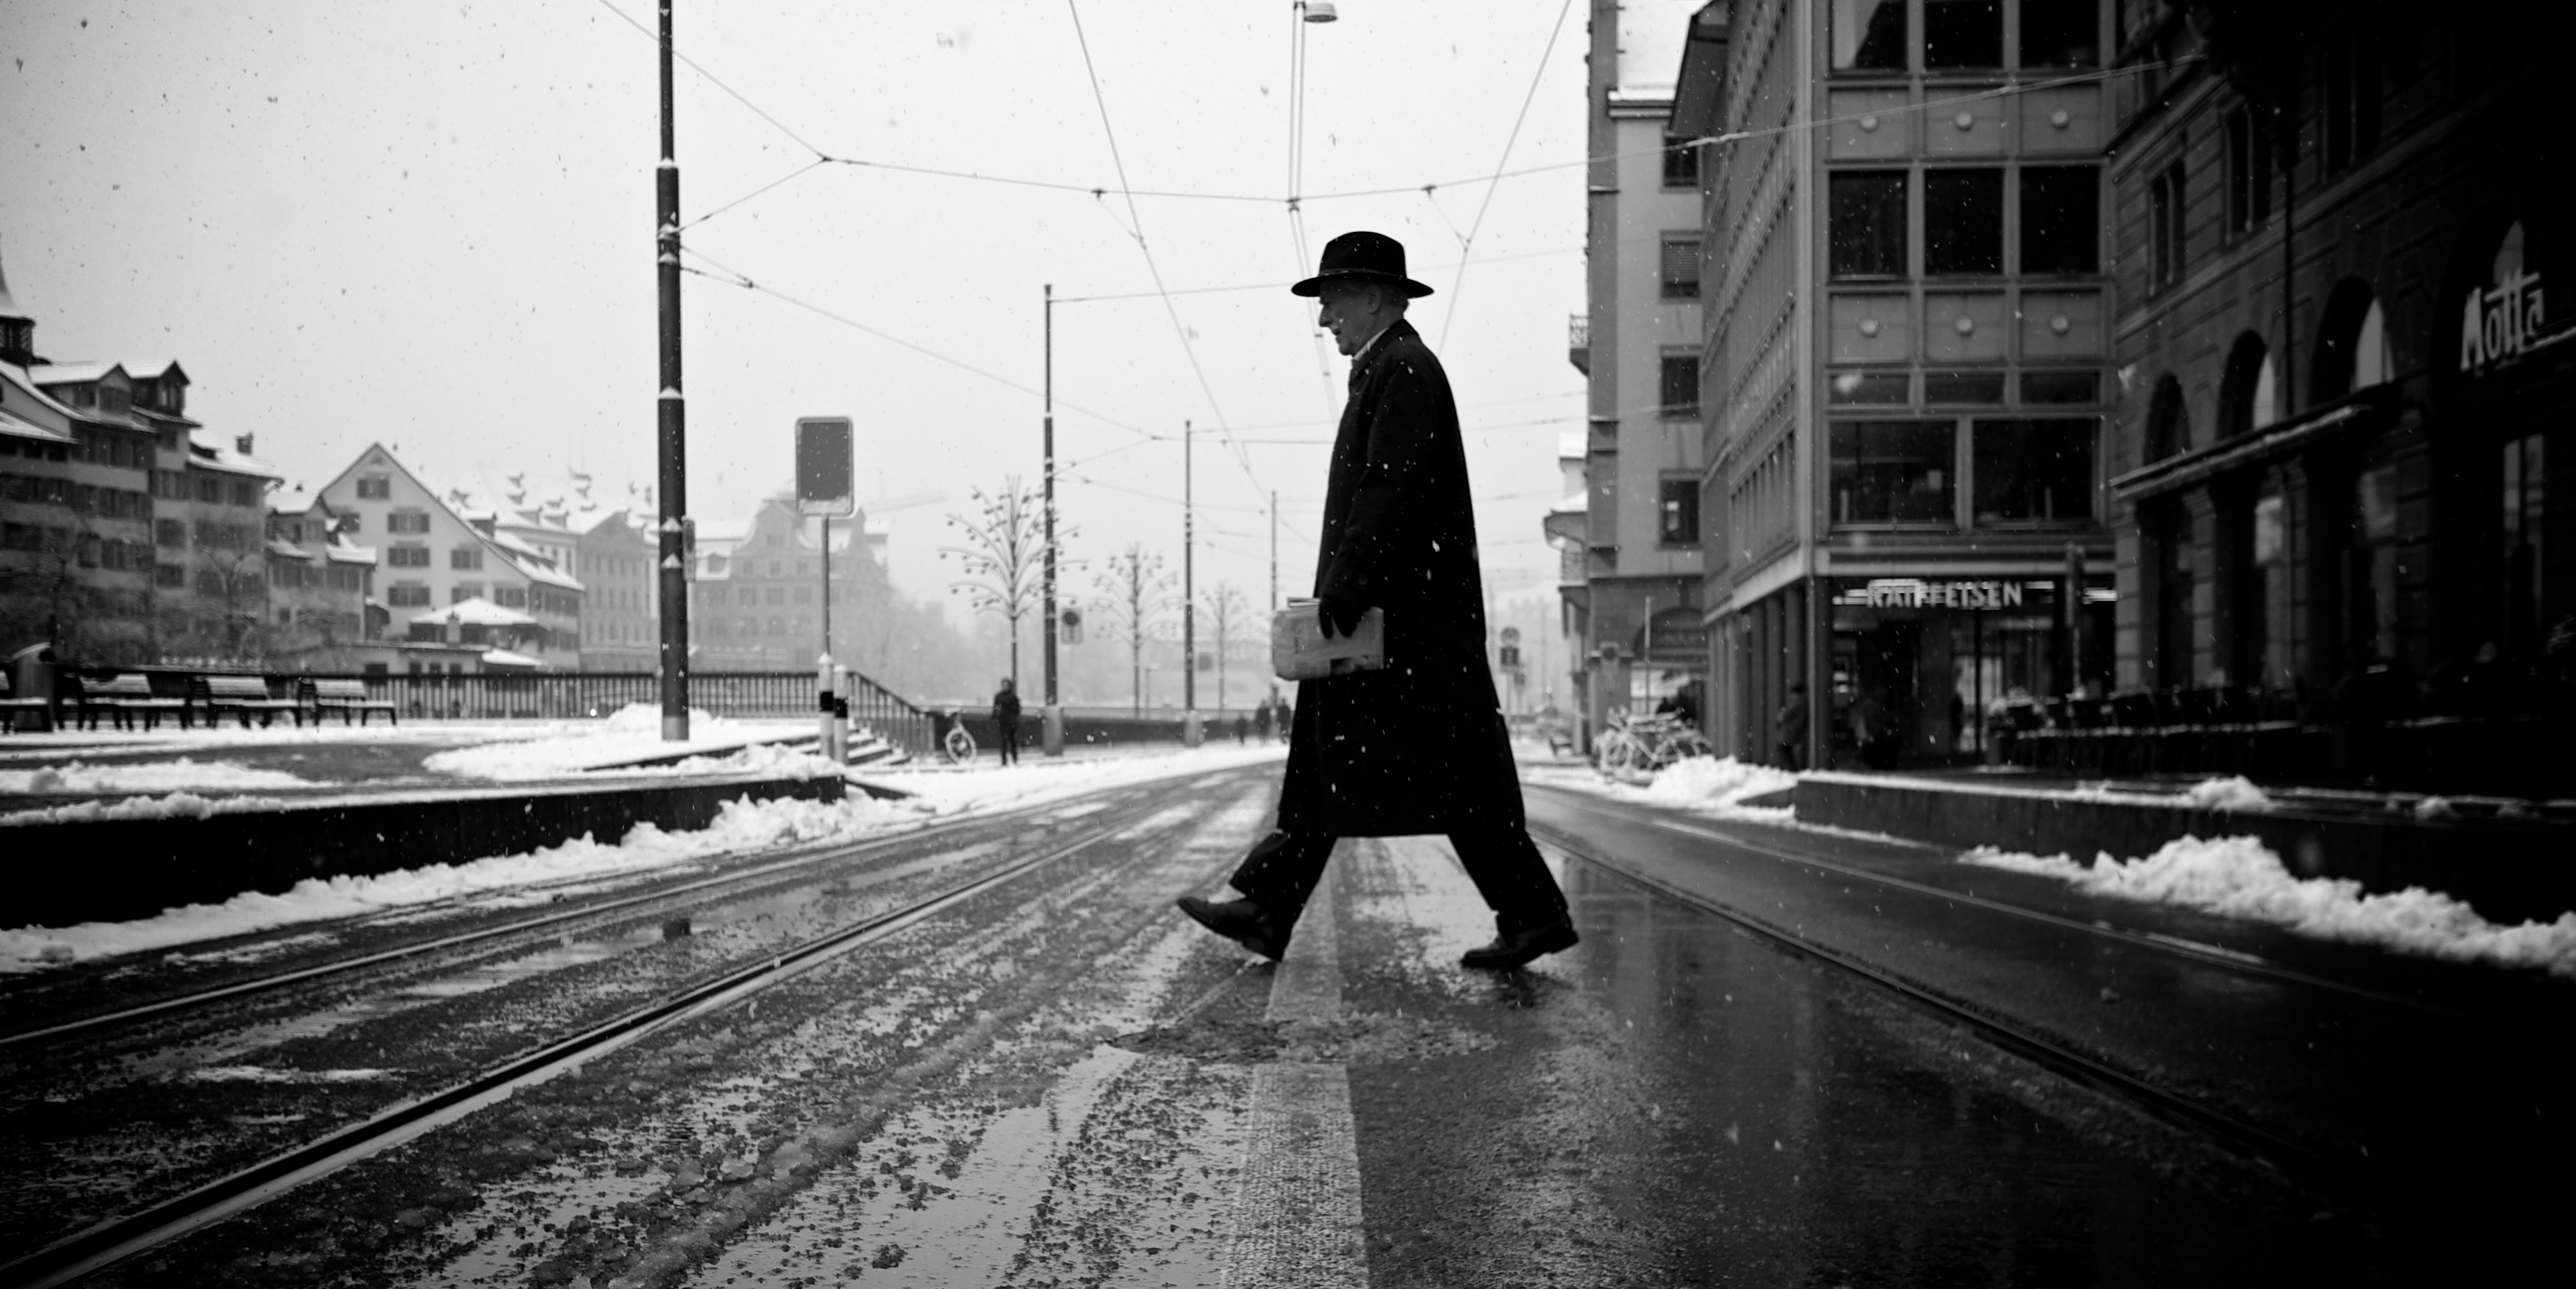
snow, winter, light, black and white, road, white, street, photography, rain, ebook, weather, training, darkness, black, monochrome, streetphotography, flickr, thomas, video, infrastructure, olympus, photograph, snapshot, omd, fuji, leica, monochrom, leuthard, hcb, thomasleuthard, monochrome photography, film noir